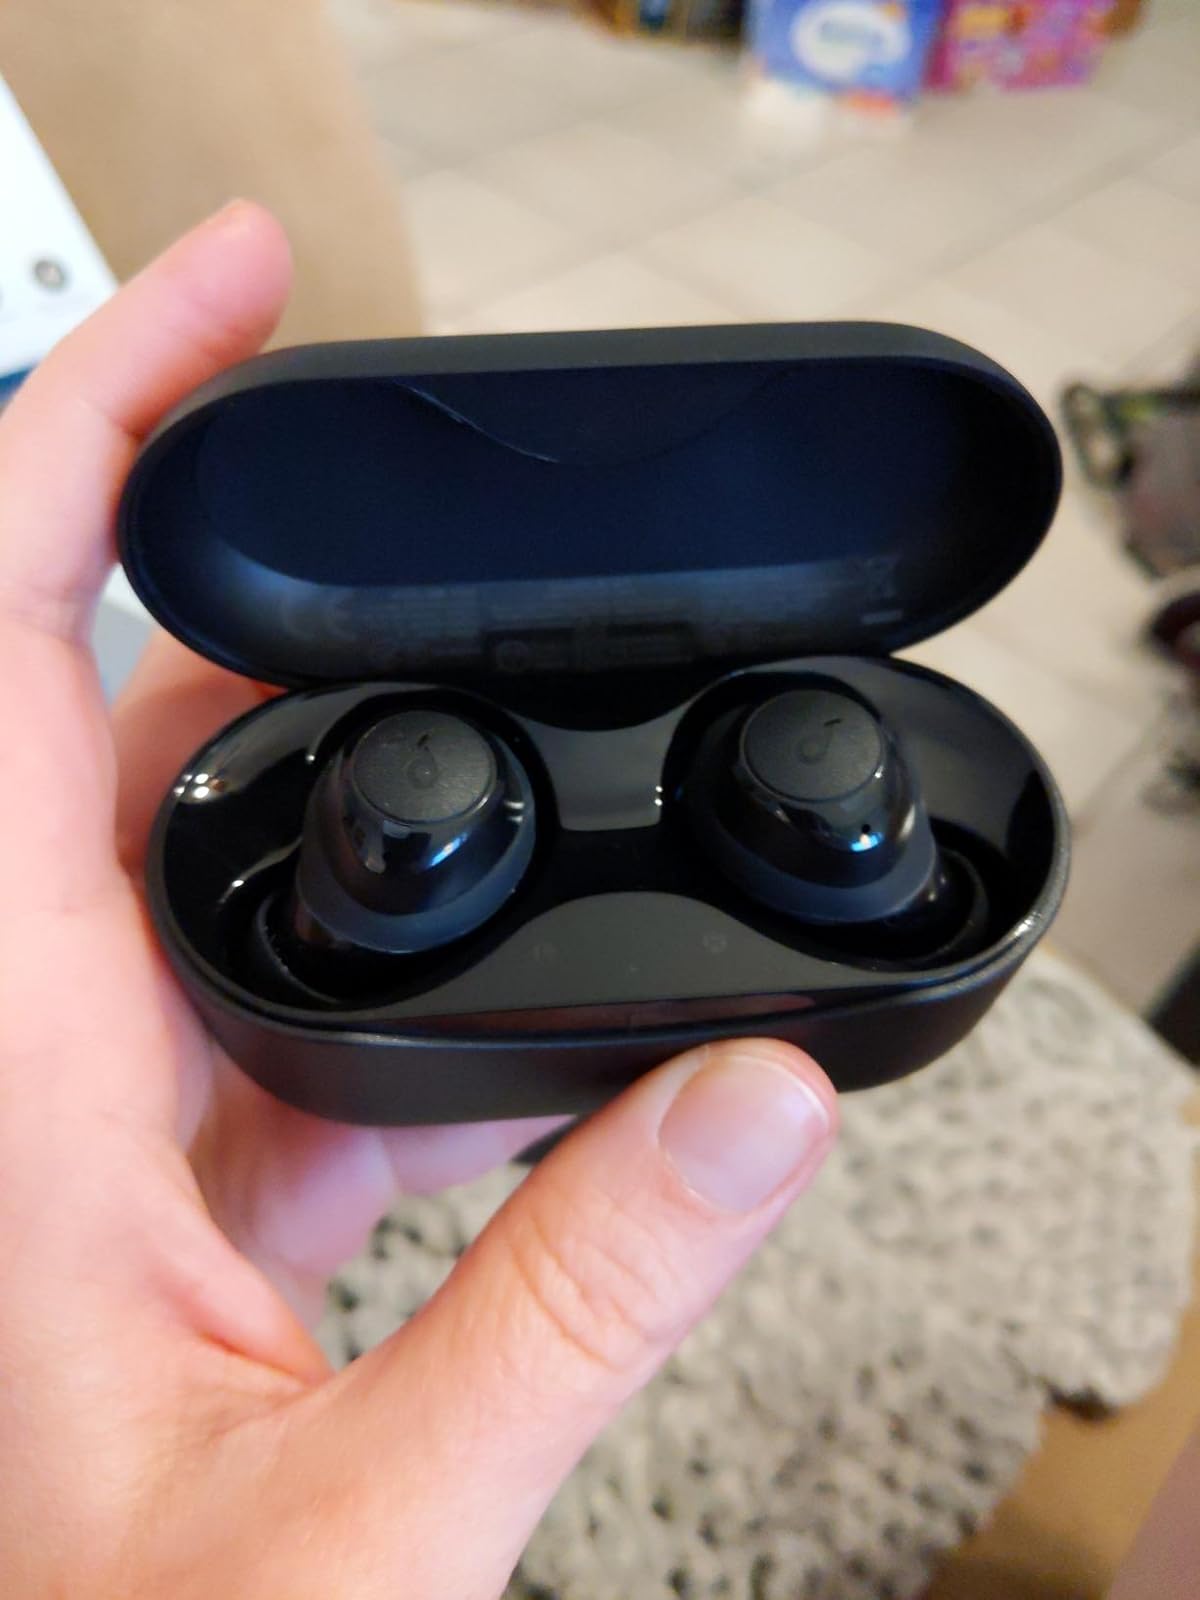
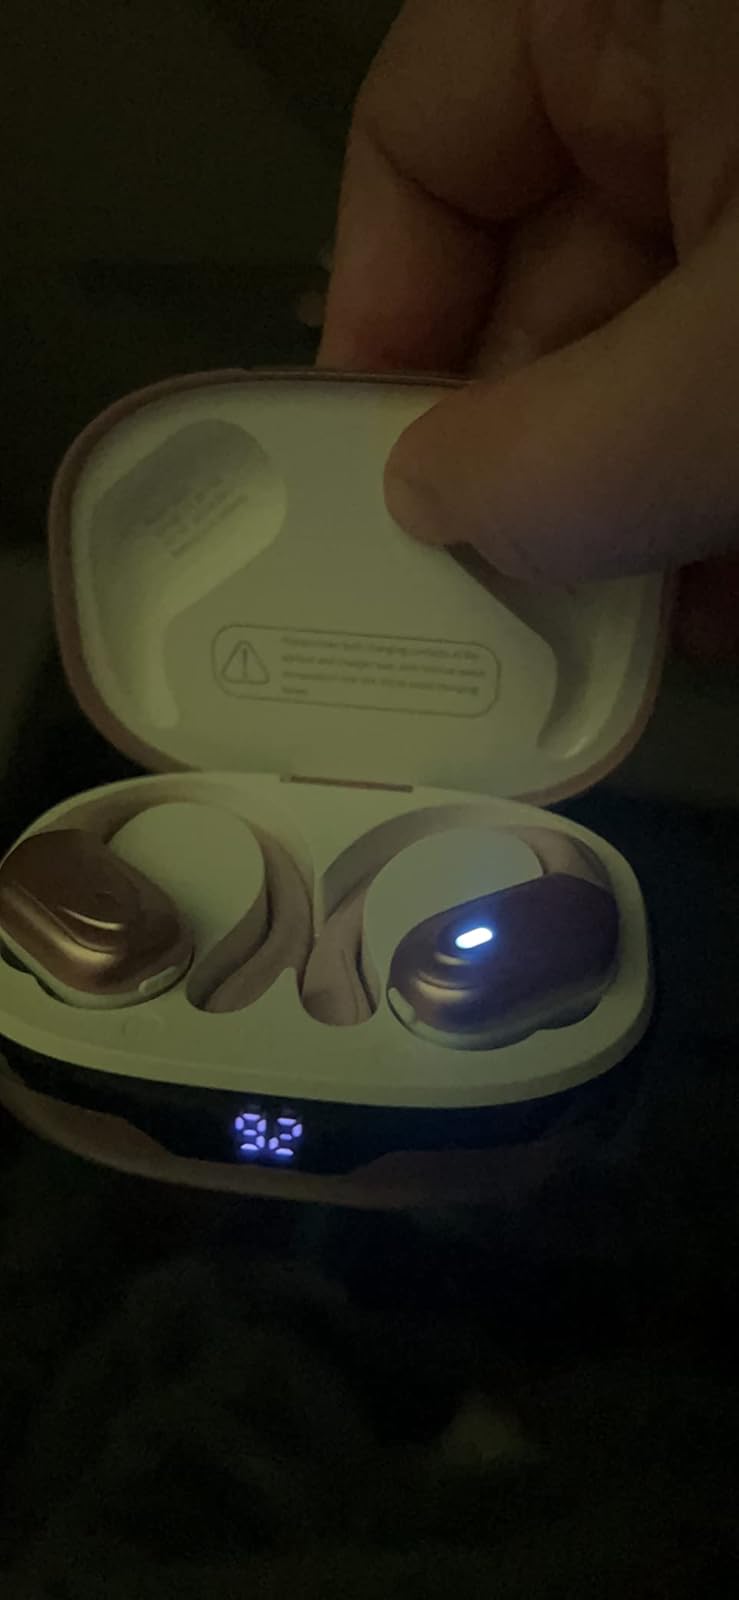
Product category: earbuds
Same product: no